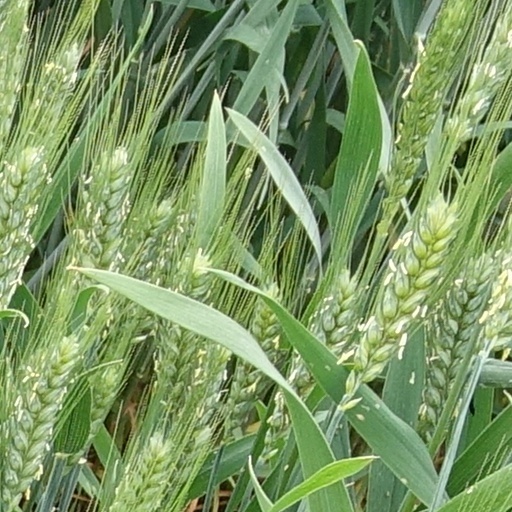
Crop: wheat